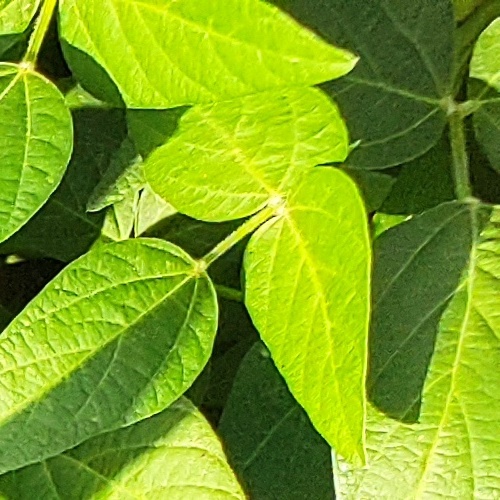
Label: Healthy